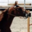
Label: horse